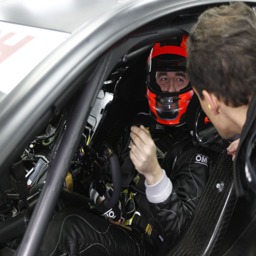
man in the cockpit of a car ahead of his first test